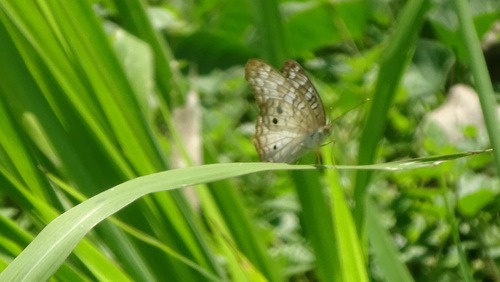
Scientific name: Anartia jatrophae
Common name: White peacock
Family: Nymphalidae
Order: Lepidoptera
Pollinator type: Primary pollinator
Habitat: Gardens, parks, and open areas
Geographic range: Southern United States to Argentina
Conservation status: Least Concern